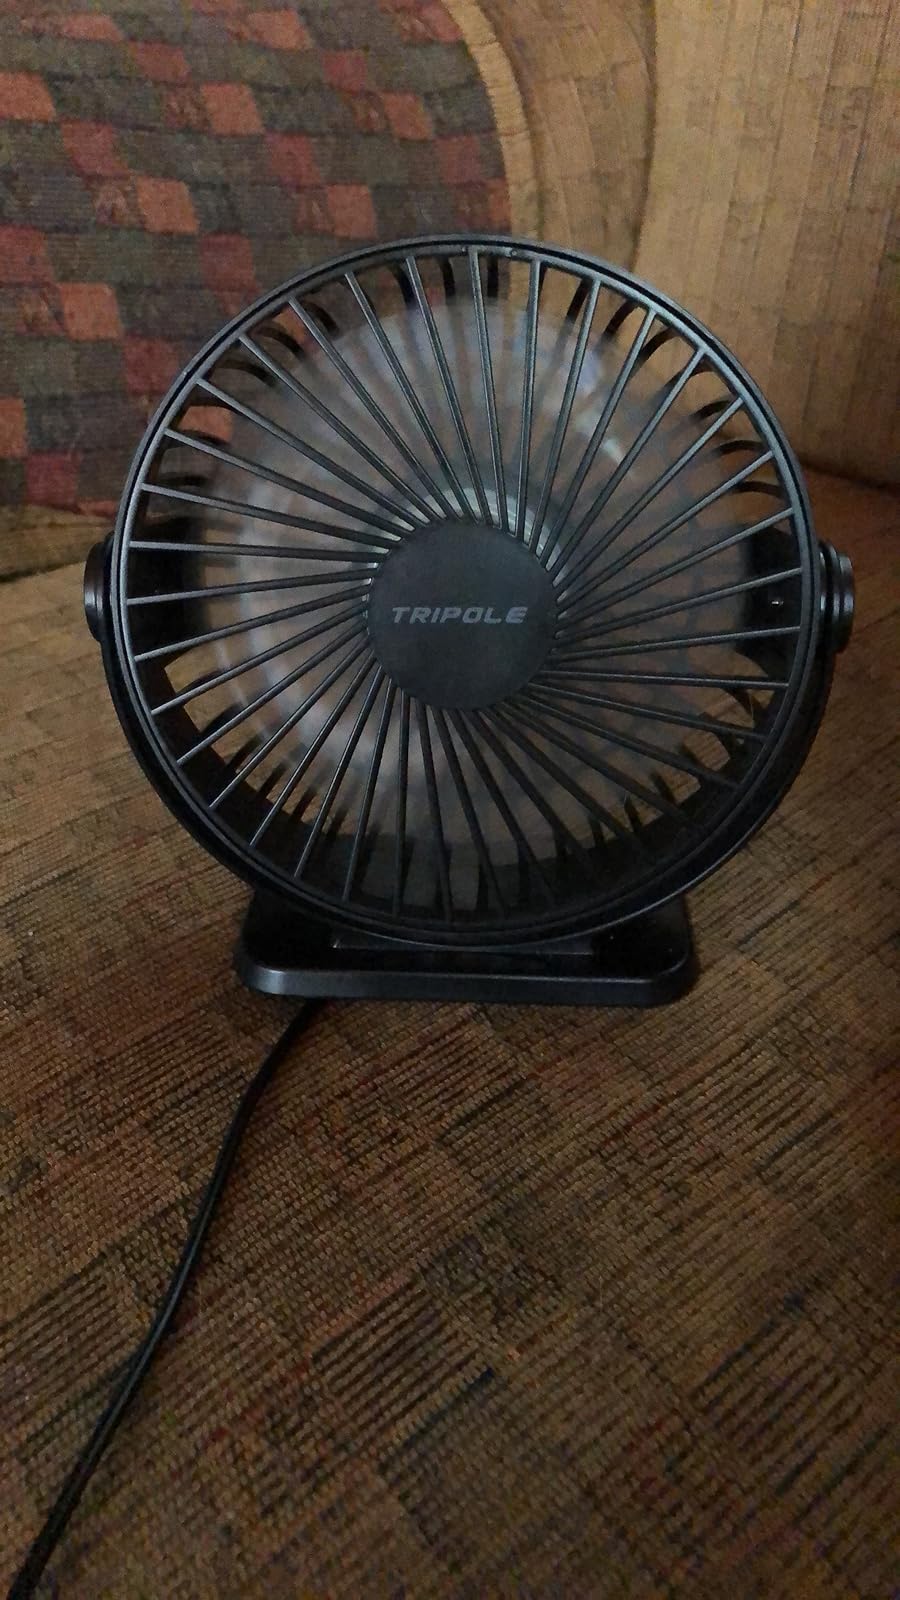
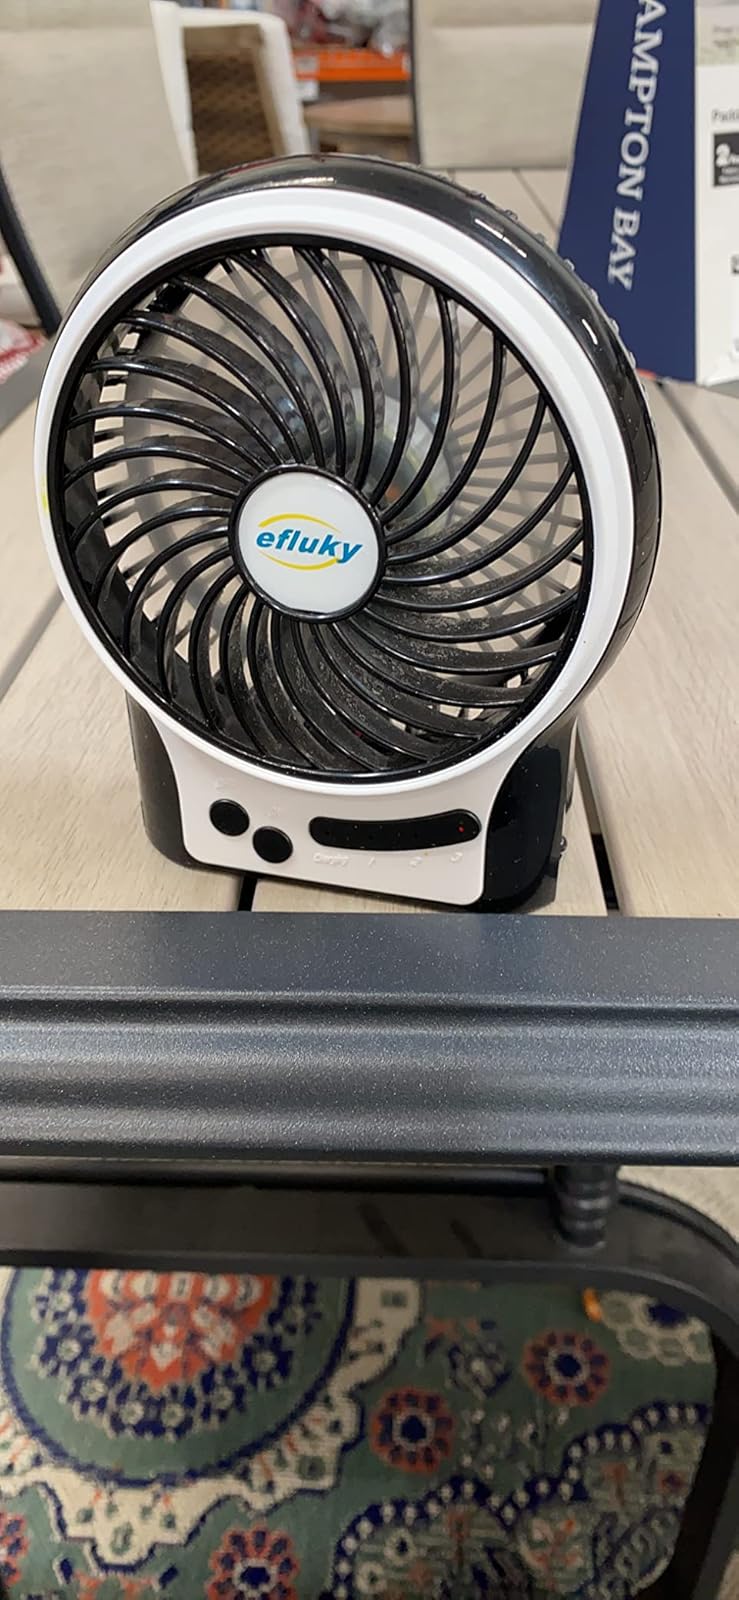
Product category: fan
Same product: no